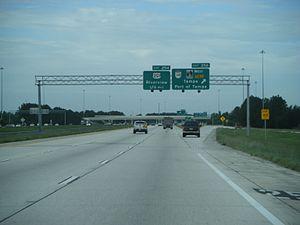
L'interstate 75 en Floride constitue un segment de l'Interstate 75, une autoroute nord-sud qui relie la Floride au Michigan, mesurant un peu moins de 3000 kilomètres au total. Cette autoroute relie notamment les villes de Miami, Tampa, Atlanta, Chattanooga, Cincinnati et Détroit.